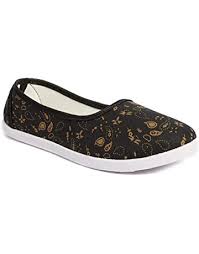
Label: Ballet Flat